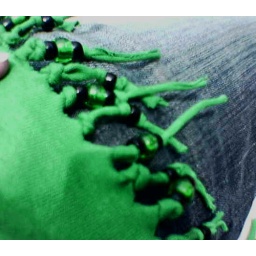
The clickety-clack of pony beads in green and black.